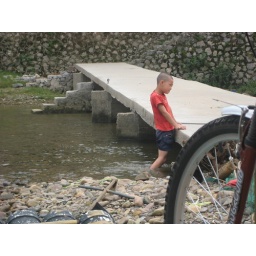
boy playing in the water